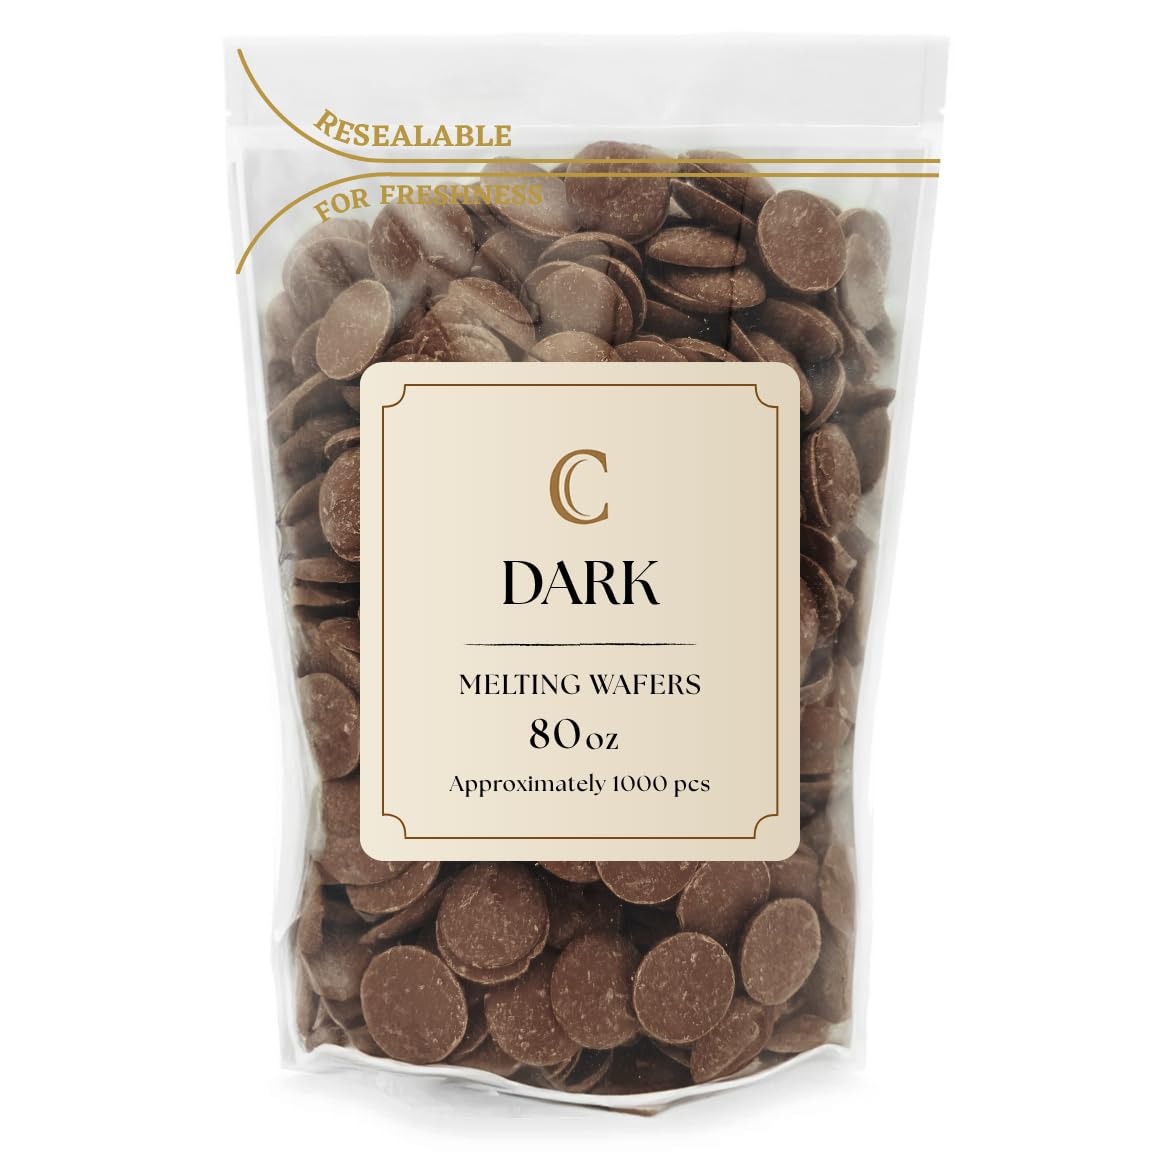
Item Name: Merckens Milk Chocolate Melting Wafers Bulk Bag Perfect For Dipping, Deserts, Baking And More (Dark, 5 Pound)
Bullet Point 1: Merckens dark chocolate are perfect to use for melting, fondue, dipping, baking, desert decorating and more!
Bullet Point 2: Merckens dark chocolate melts extremely smooth and creamy.
Bullet Point 3: Merckens Chocolate Melts are the industry leader for quality, taste and ease of use.
Bullet Point 4: Established in 1921, Merckens are a trusted brand for over 100 years.
Bullet Point 5: Made in the USA. Kosher certified by The Orthodox Union.
Product Description: Product Description
Value: 1.0
Unit: Count

Price: 44.99